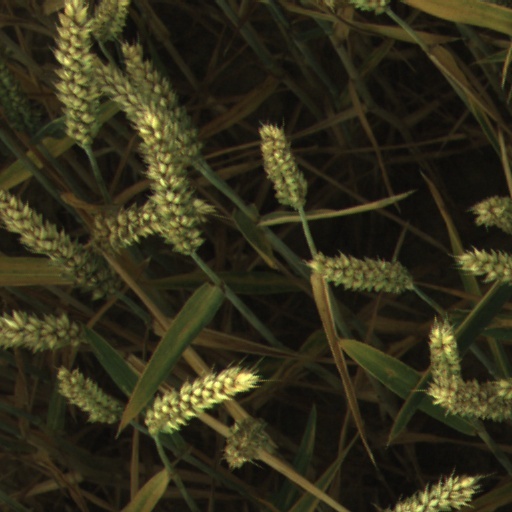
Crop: wheat